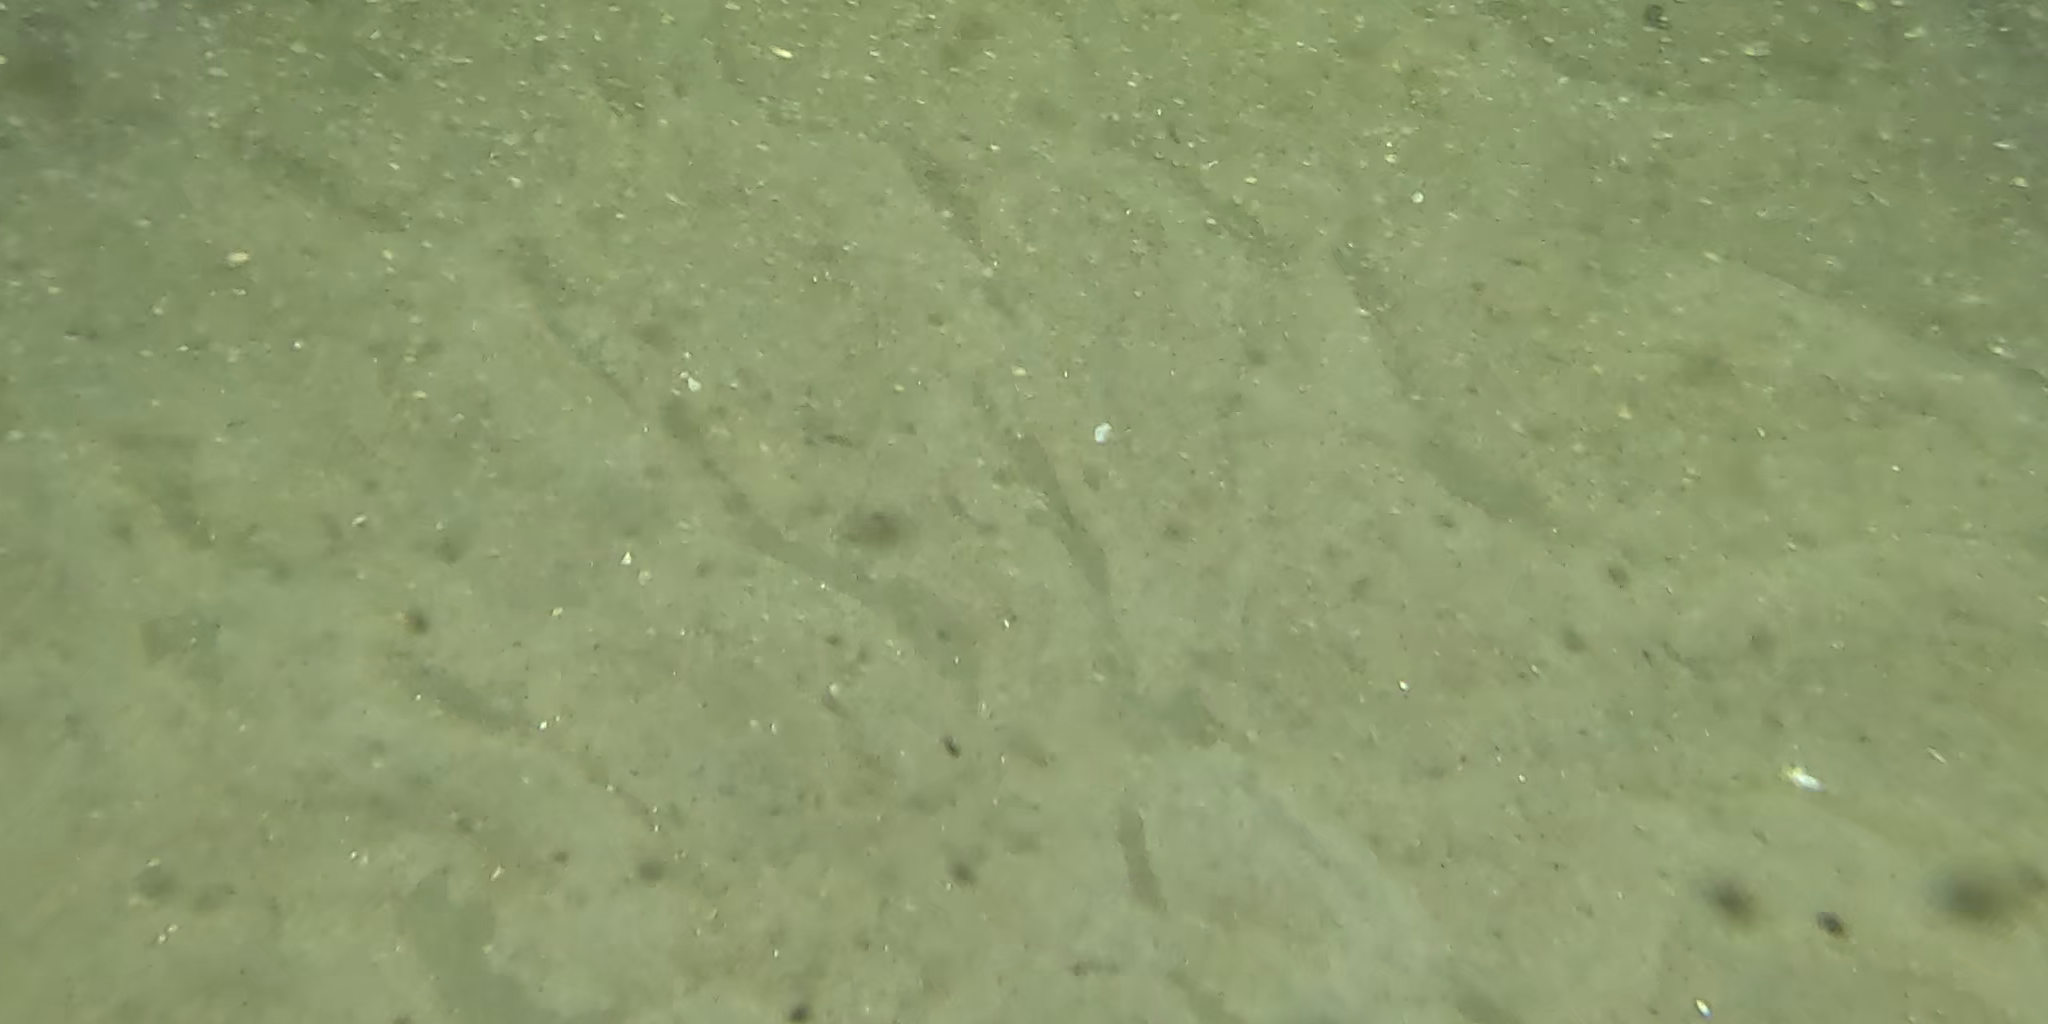
Seabed habitat: sand